Knox-class frigate

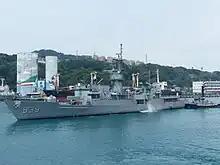
"Chi Yang class" ROCN Yi Yang (FFG-939)

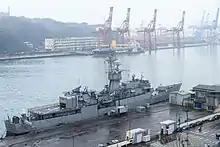
"Chi Yang class" ROCN Lan Yang (FFG-935)

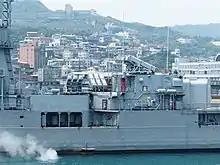
"Chi Yang class" ROCN Yi Yang (FFG-939) has 10 SM-1 missiles installed in two forward twin box launchers on top of the helicopter hangar, and two triple box launchers installed between the stack and the hangar.

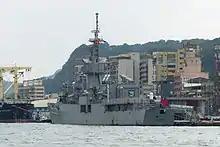
"Chi Yang class" ROCN Ning Yang (FFG-938)Port Left Rear View.

In the 1990s, the US agreed to transfer eight "Knox"-class frigates to the Republic of China Navy (ROCN). The ROCN, anticipating future difficulties in maintaining the steam plants on these ships, originally contemplated an ambitious plan to replace these plants with diesel engines. However, due to budget considerations and the acquisition of newer ships, this plan is now believed to have been shelved. These frigates were renamed the "Chi Yang"-class and assigned to the ROCN 168 Patrol Squadron.